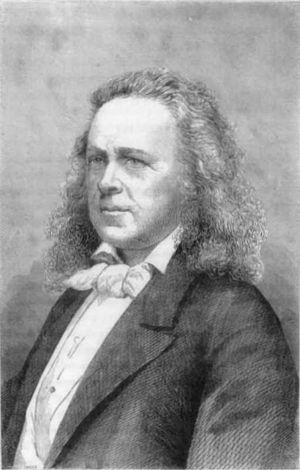
Portrait de Elias Howe